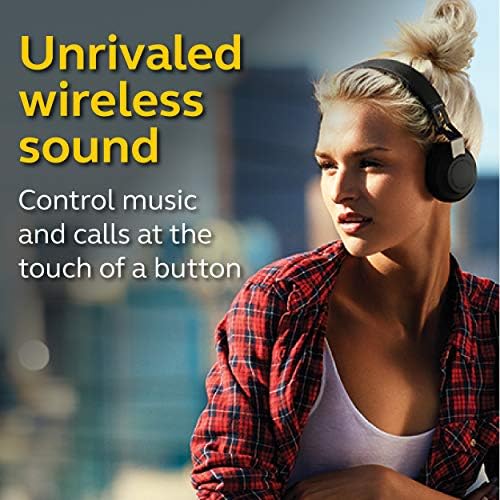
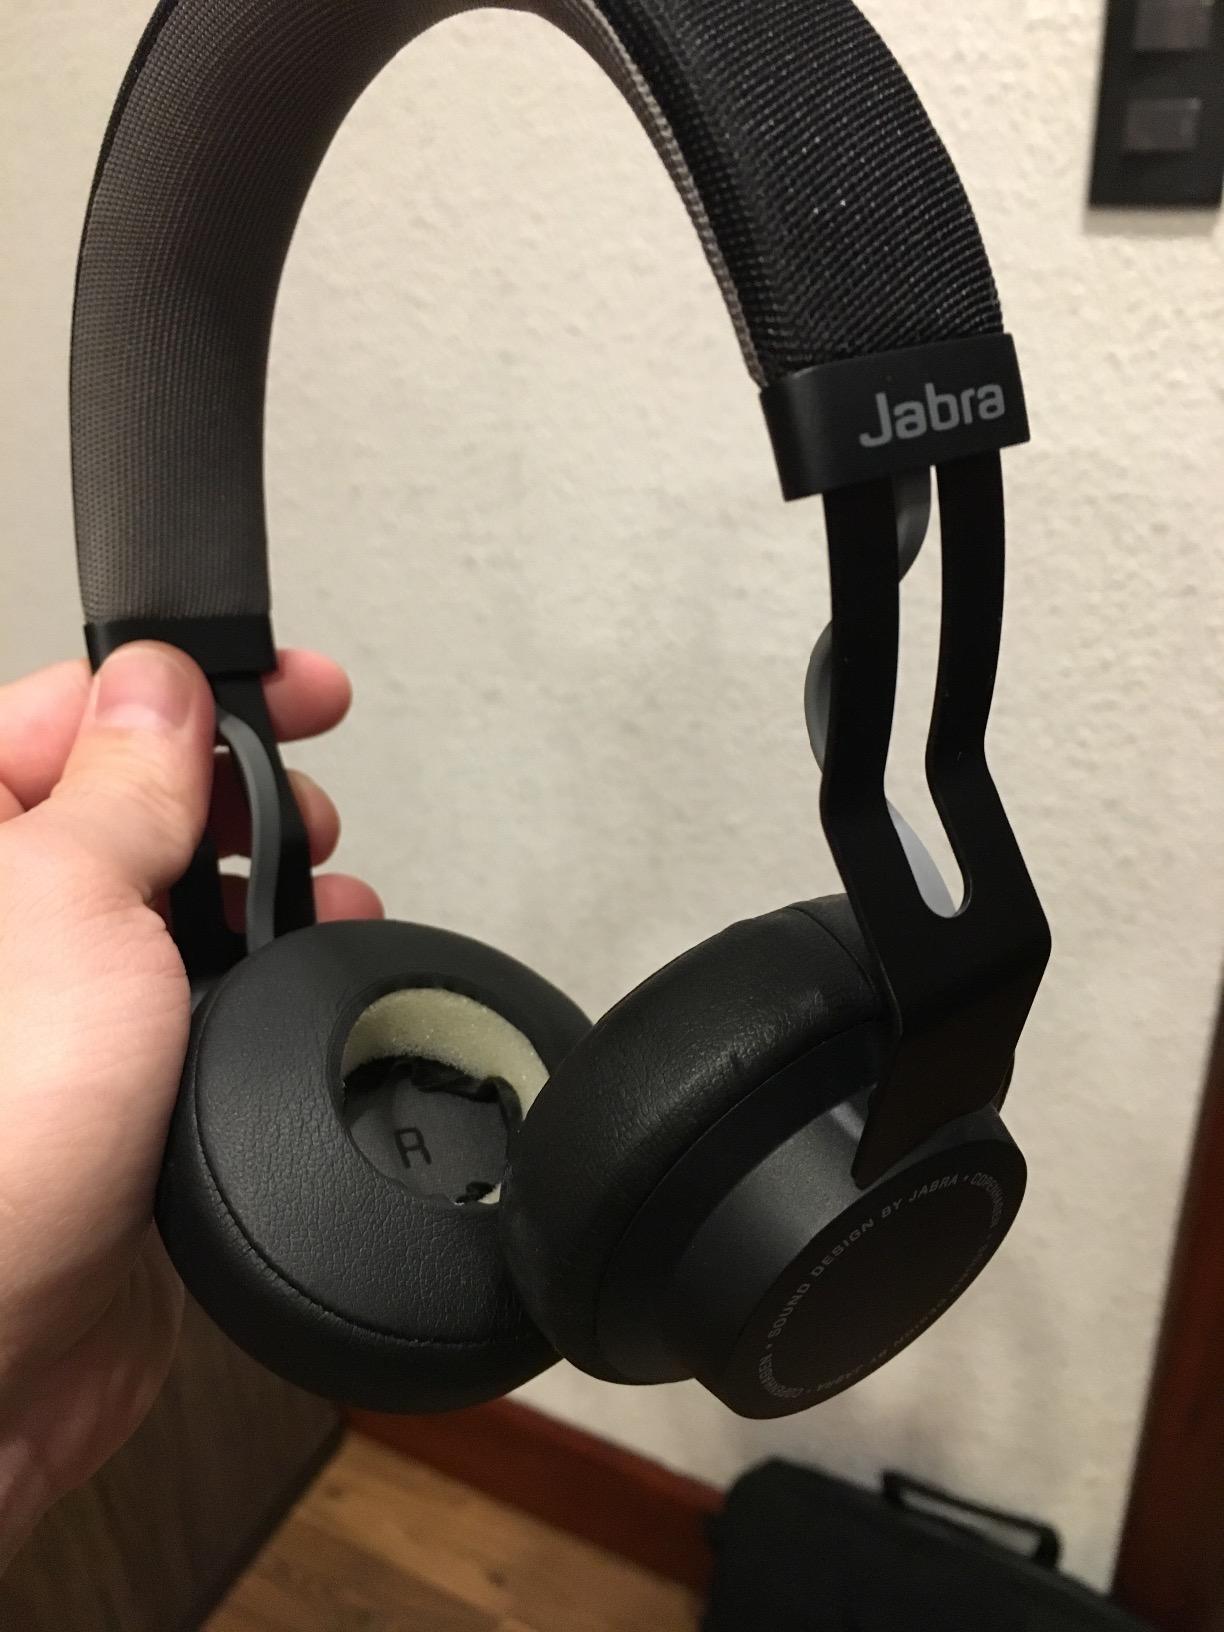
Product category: headphones
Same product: yes